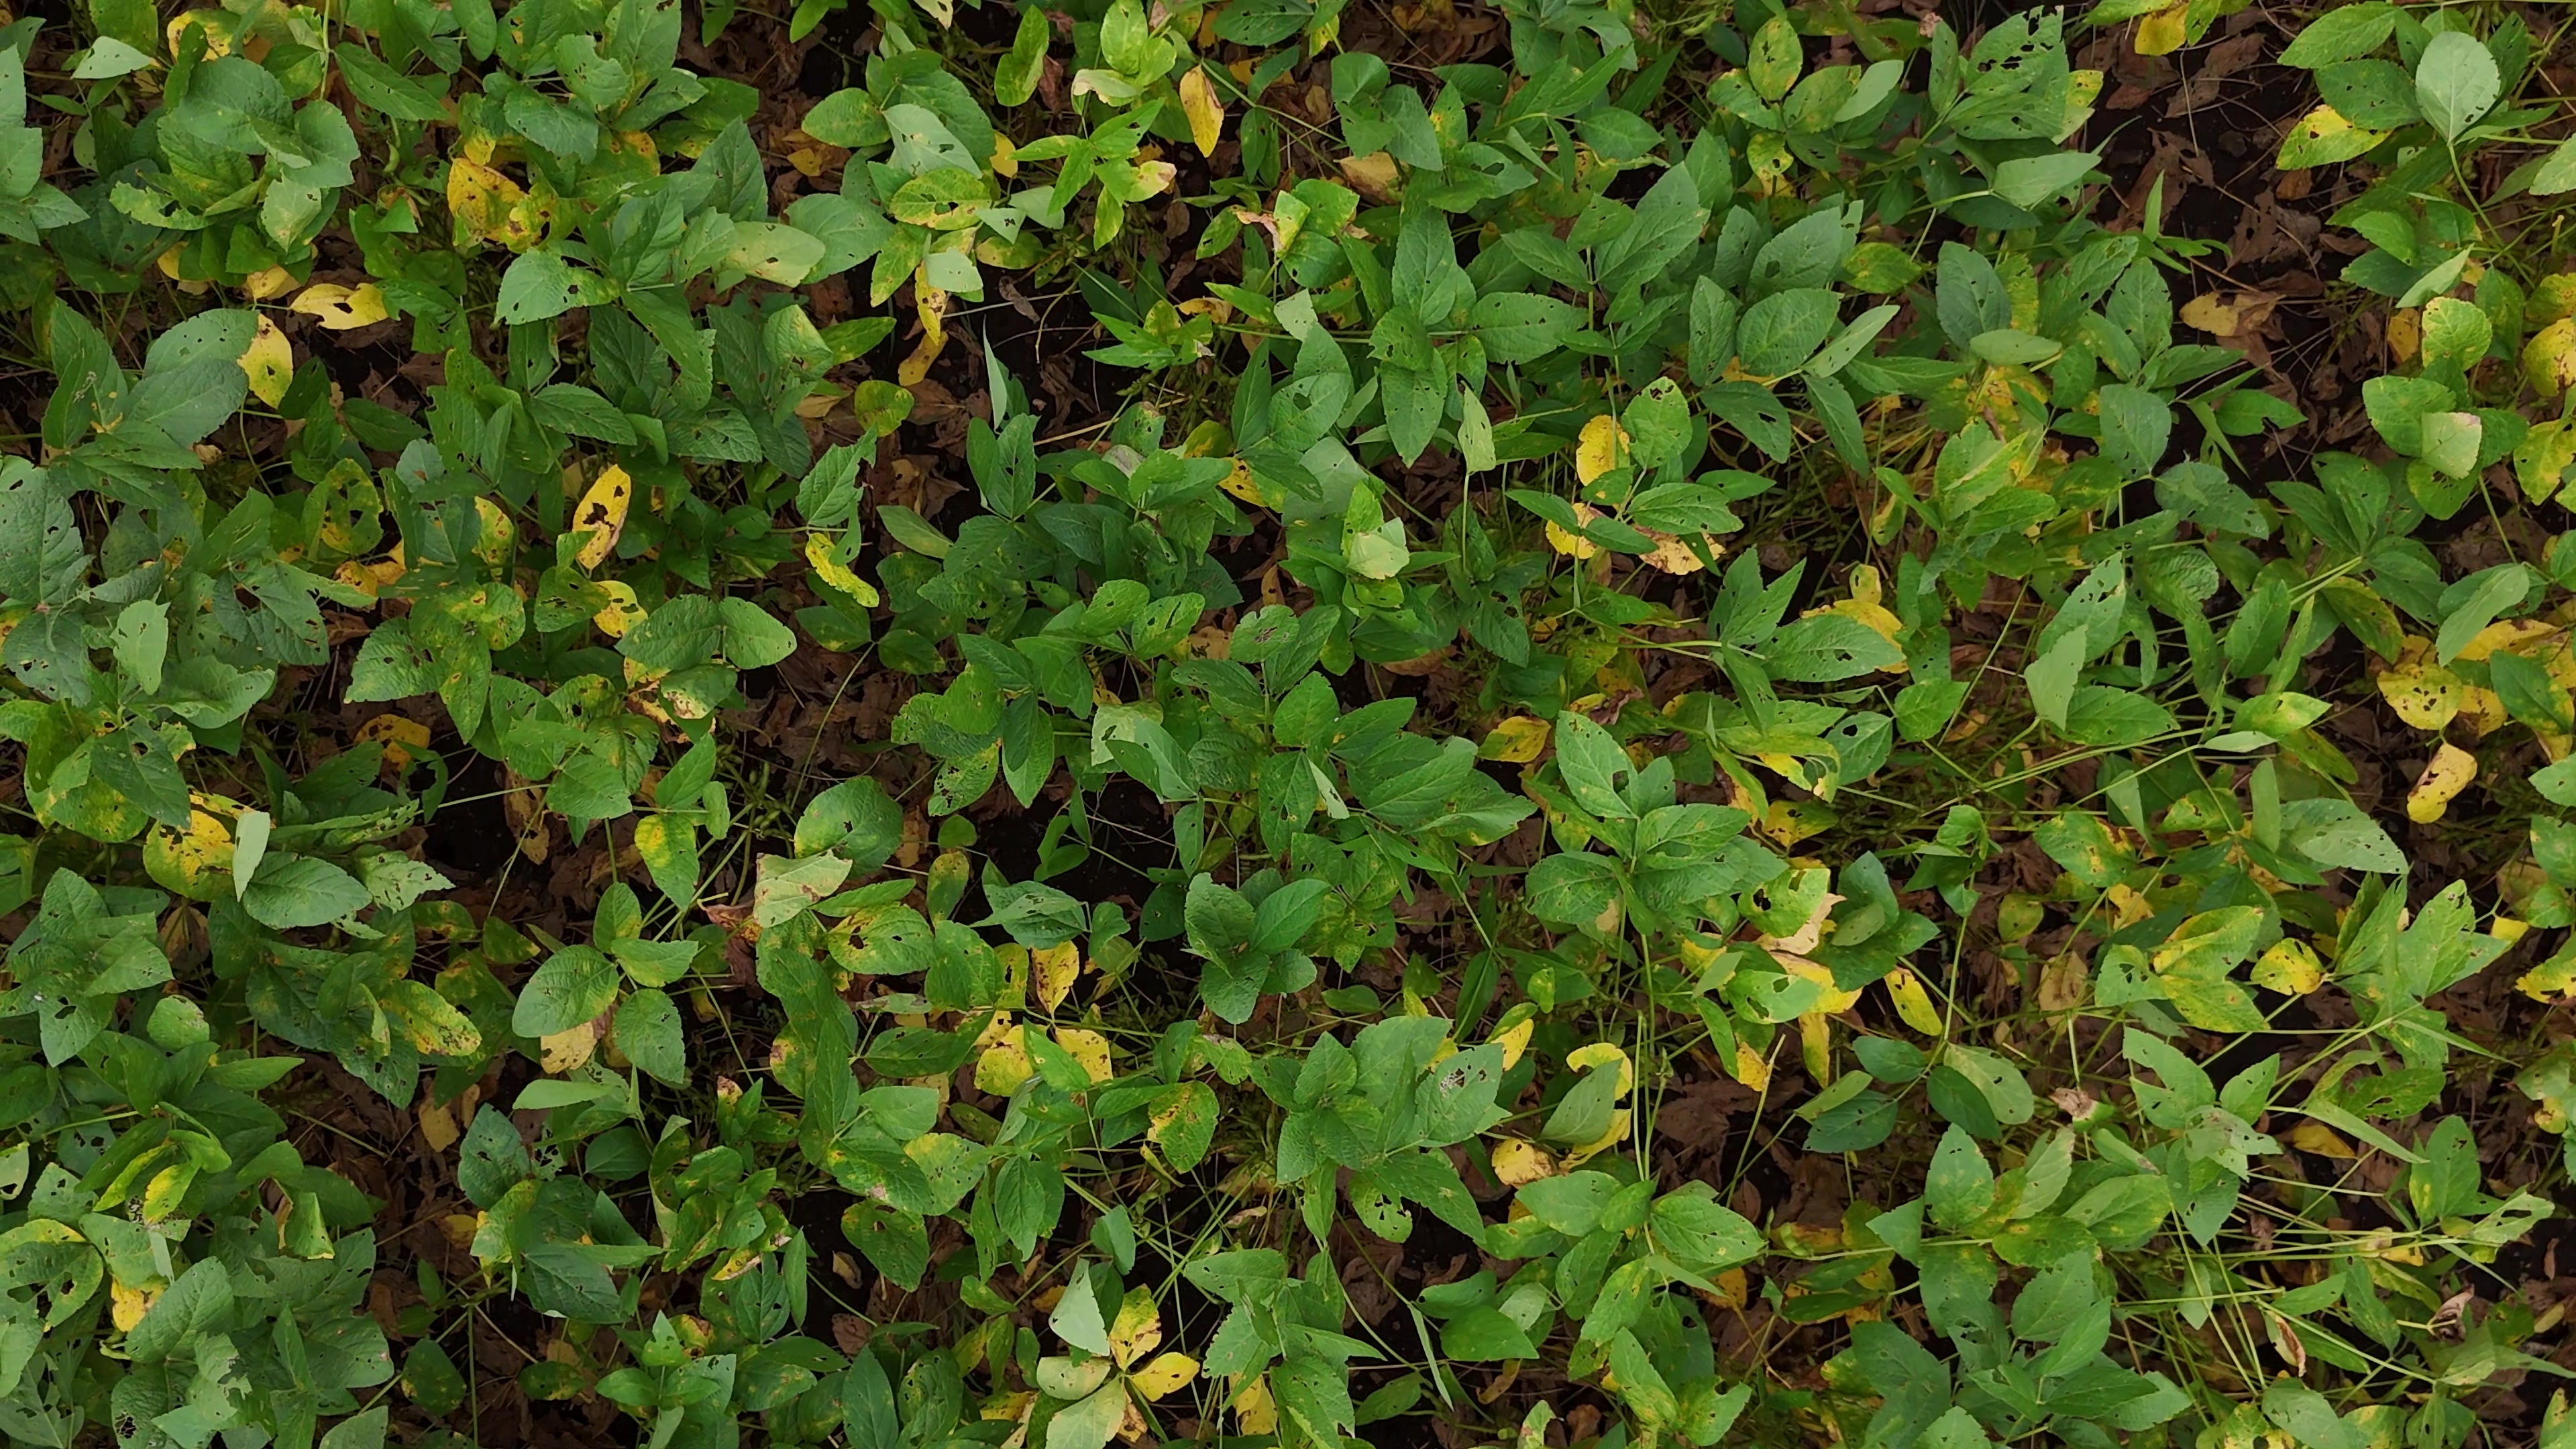
Label: Rust